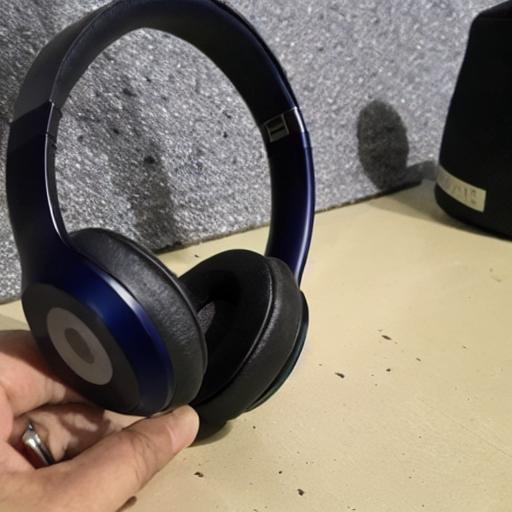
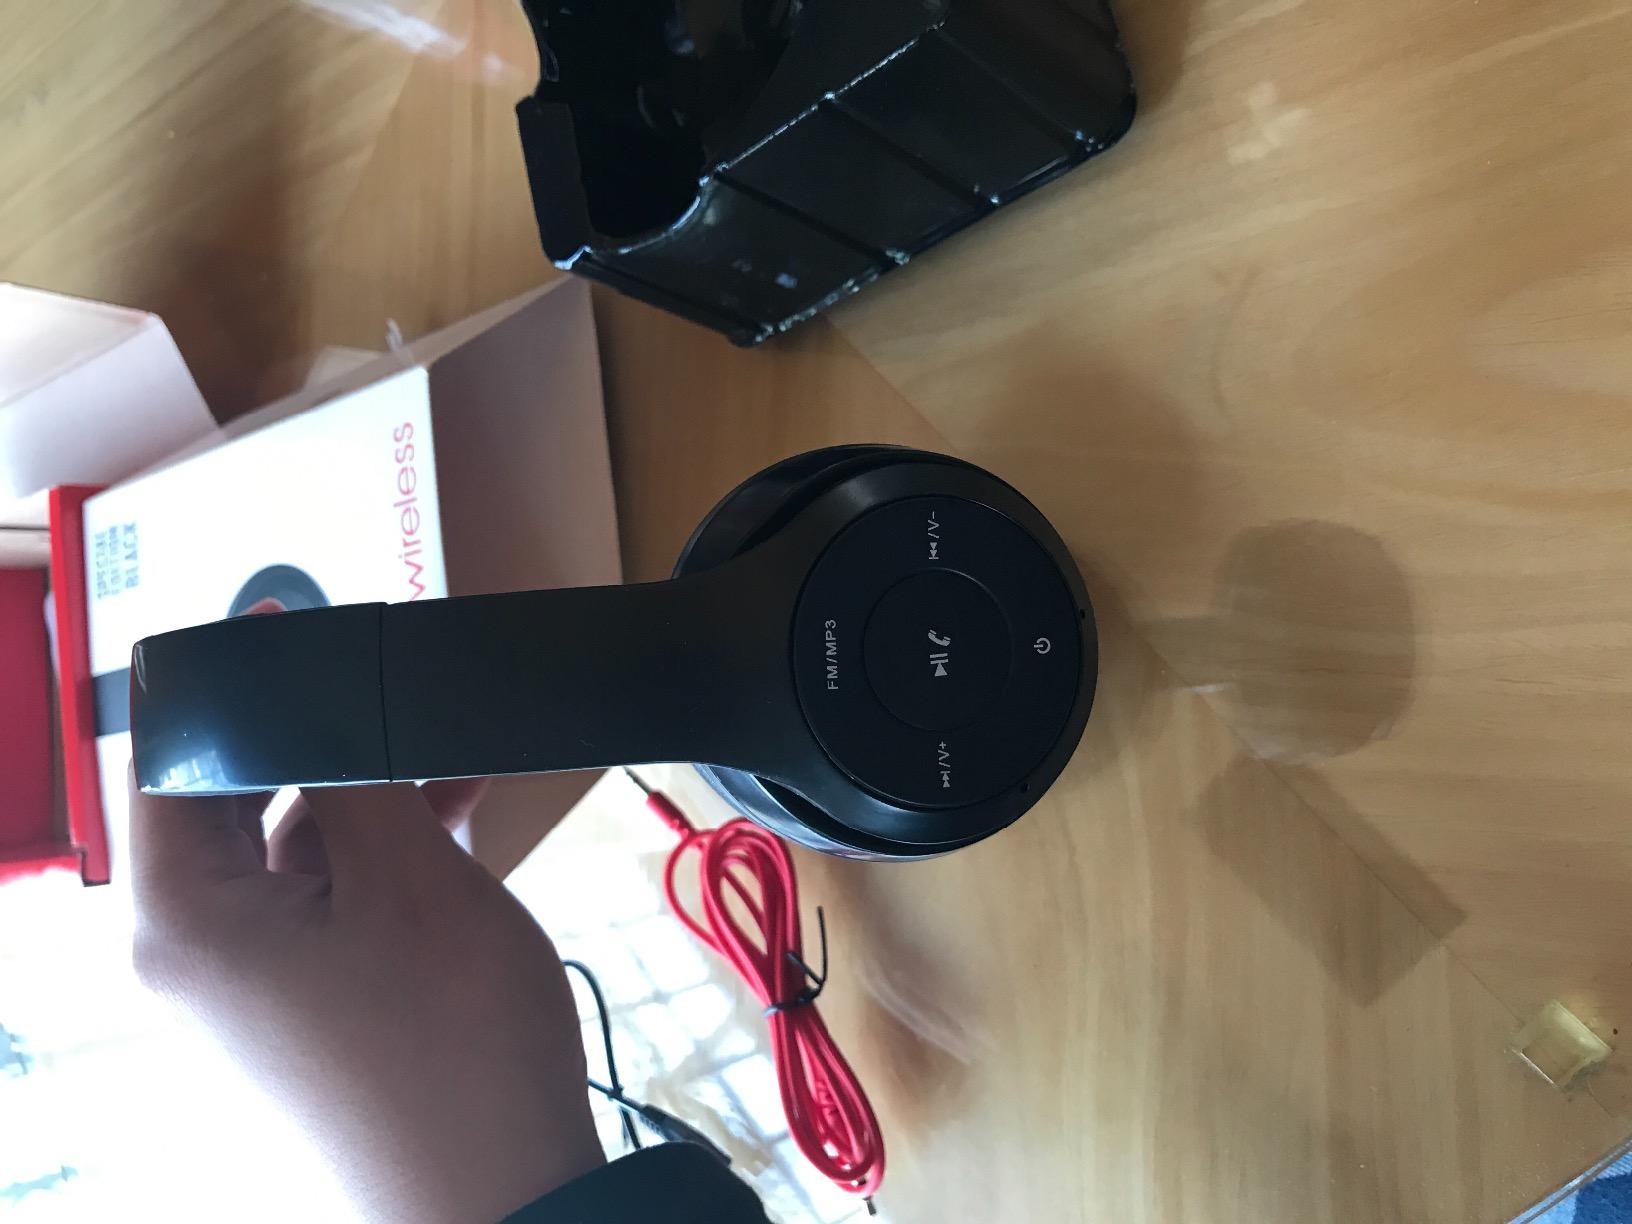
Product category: headphones
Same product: no